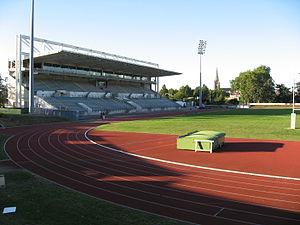
Le stade Jean-Dauger est un stade situé à Bayonne, dans les Pyrénées-Atlantiques.